Places of worship in Malvern, Worcestershire

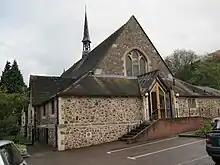
St Joseph's Church

Architecture: Traditional church building in Victorian nonconformist geometric Gothic style by George Ingall of Birmingham.